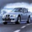
Label: automobile